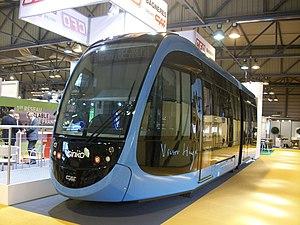
Maquette du tramway CAF de Besançon exposé aux 23e RNTP, Strasbourg